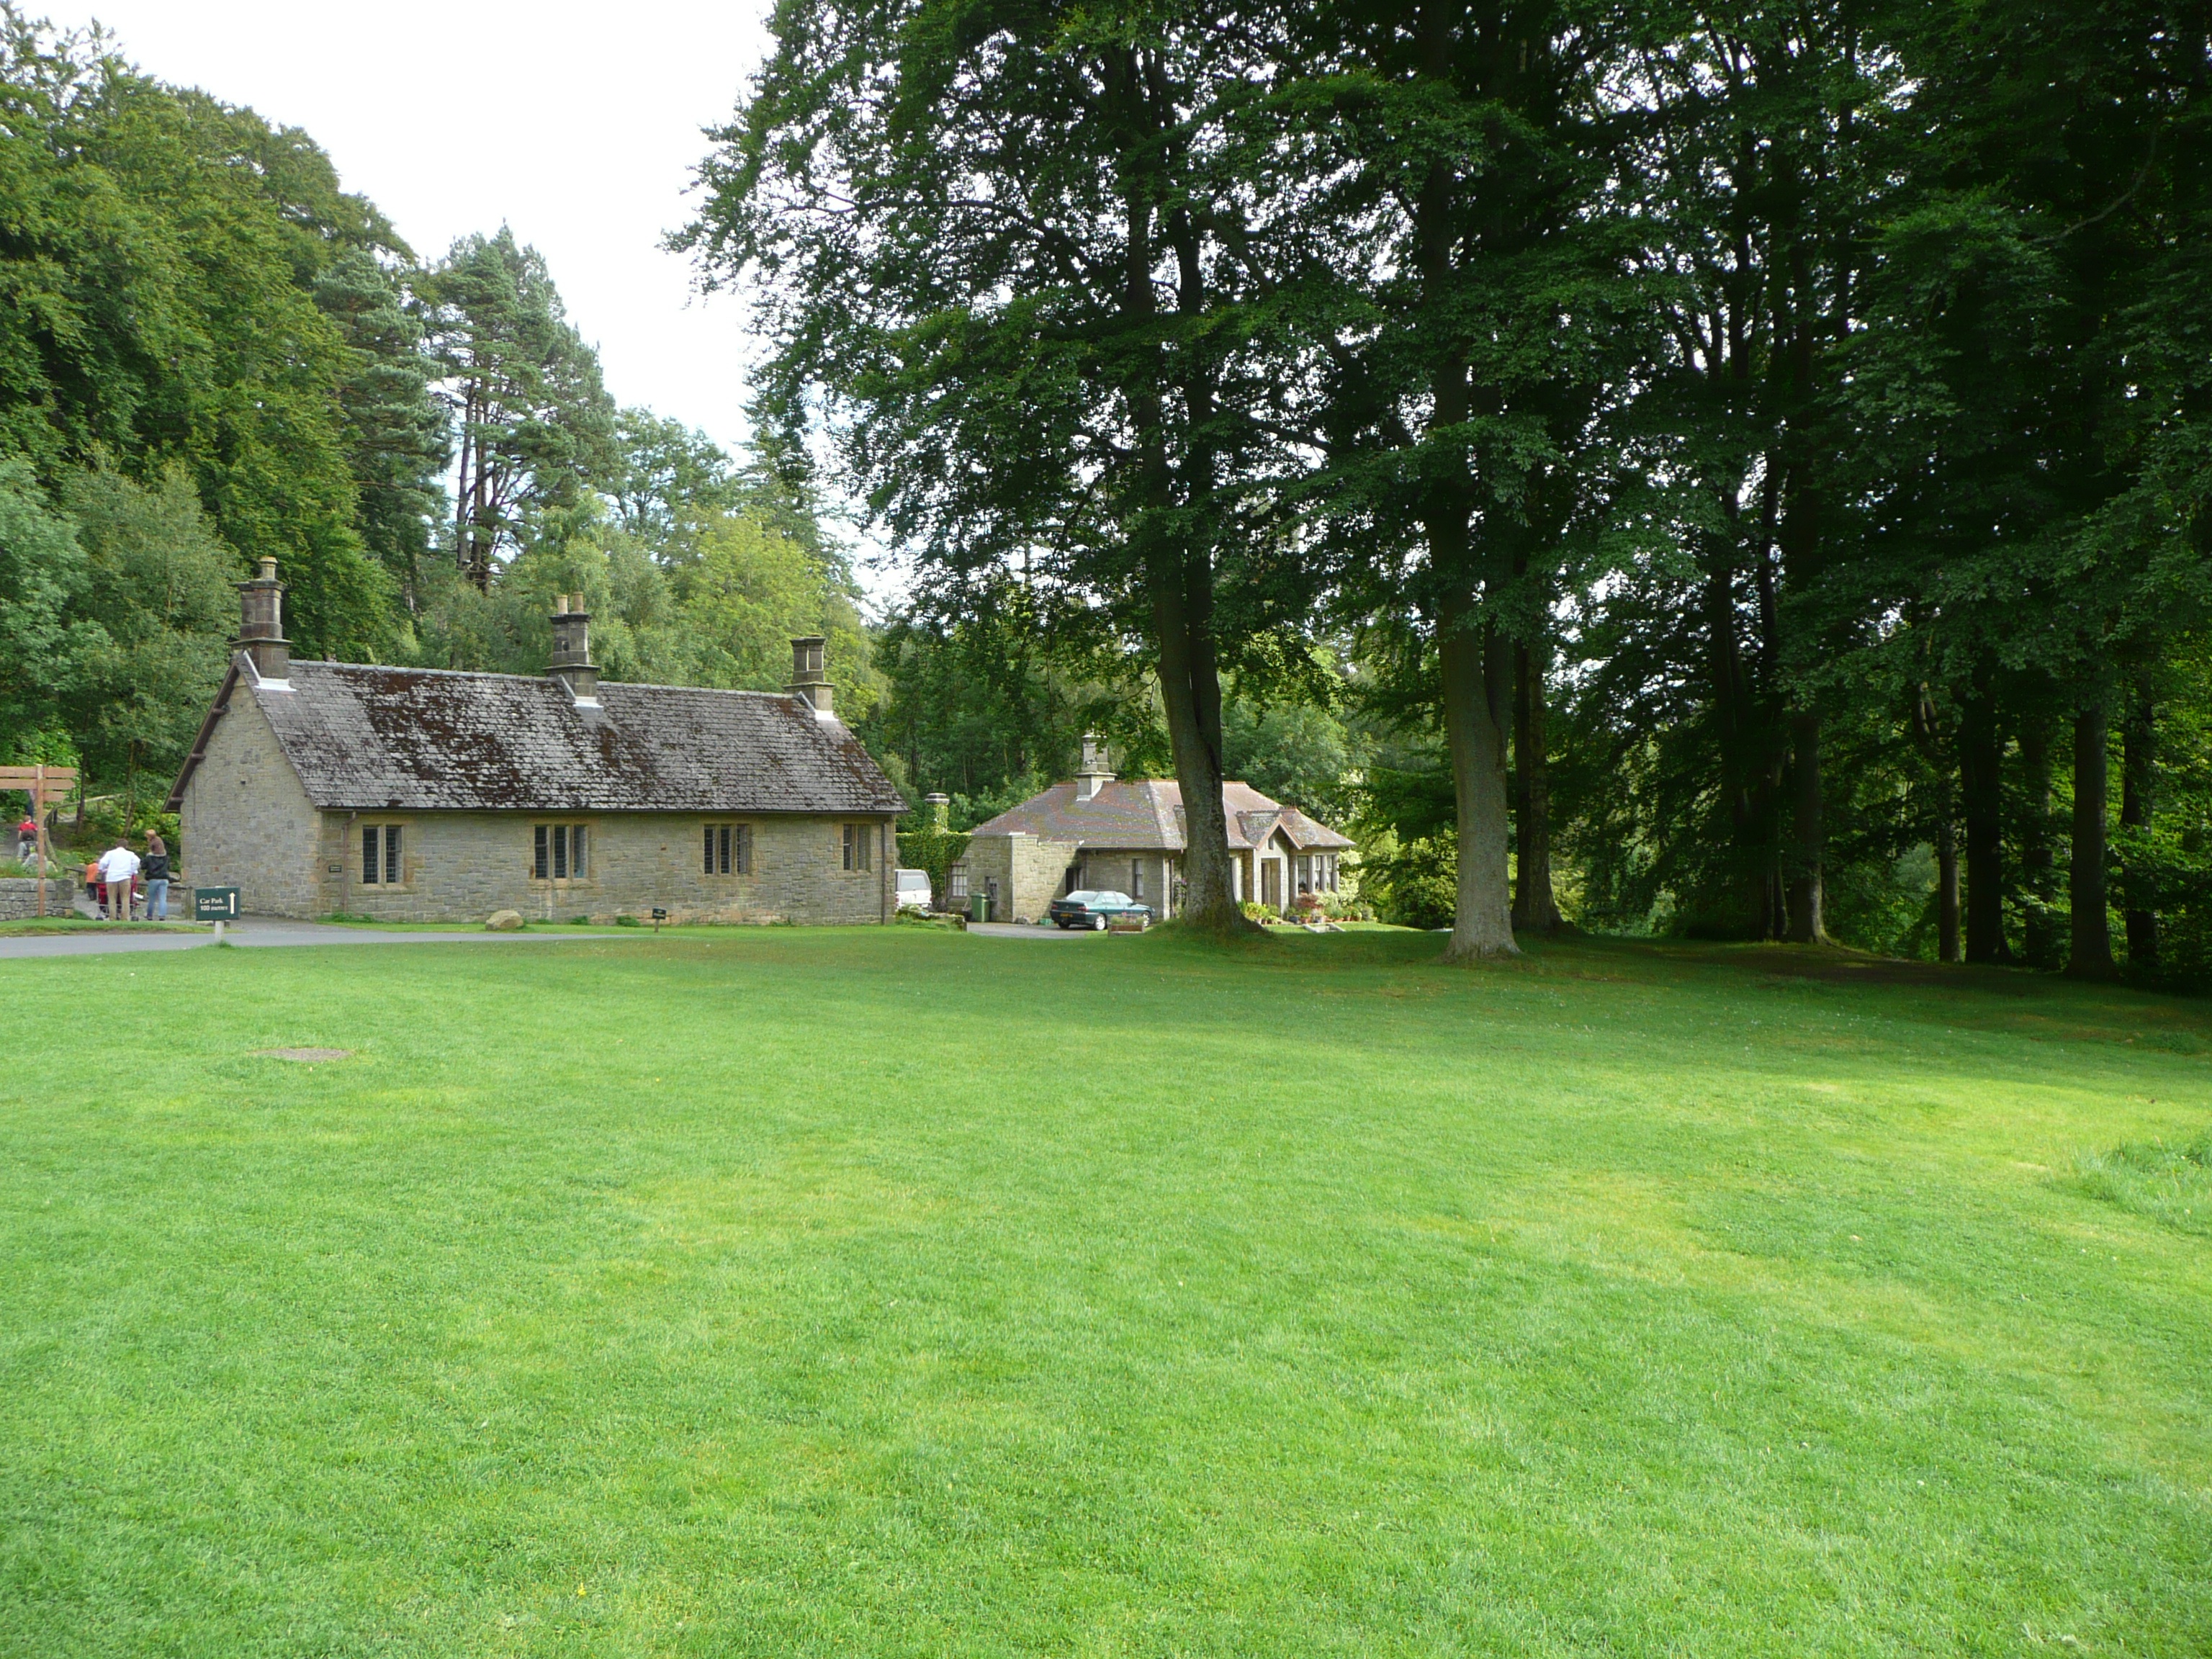
landscape, nature, grass, lawn, meadow, view, home, country, green, natural, park, scenery, backyard, property, garden, outdoors, estate, yard, landscape architect